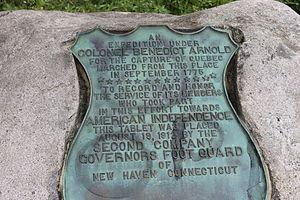
Le Fort Western était un avant-poste colonial, avec une palissade en bois, construit en 1754 près de la rive de la rivière Kennebec. Il ne fut jamais attaqué ; il est situé dans la ville d'Augusta dans l'État du Maine, États-Unis.